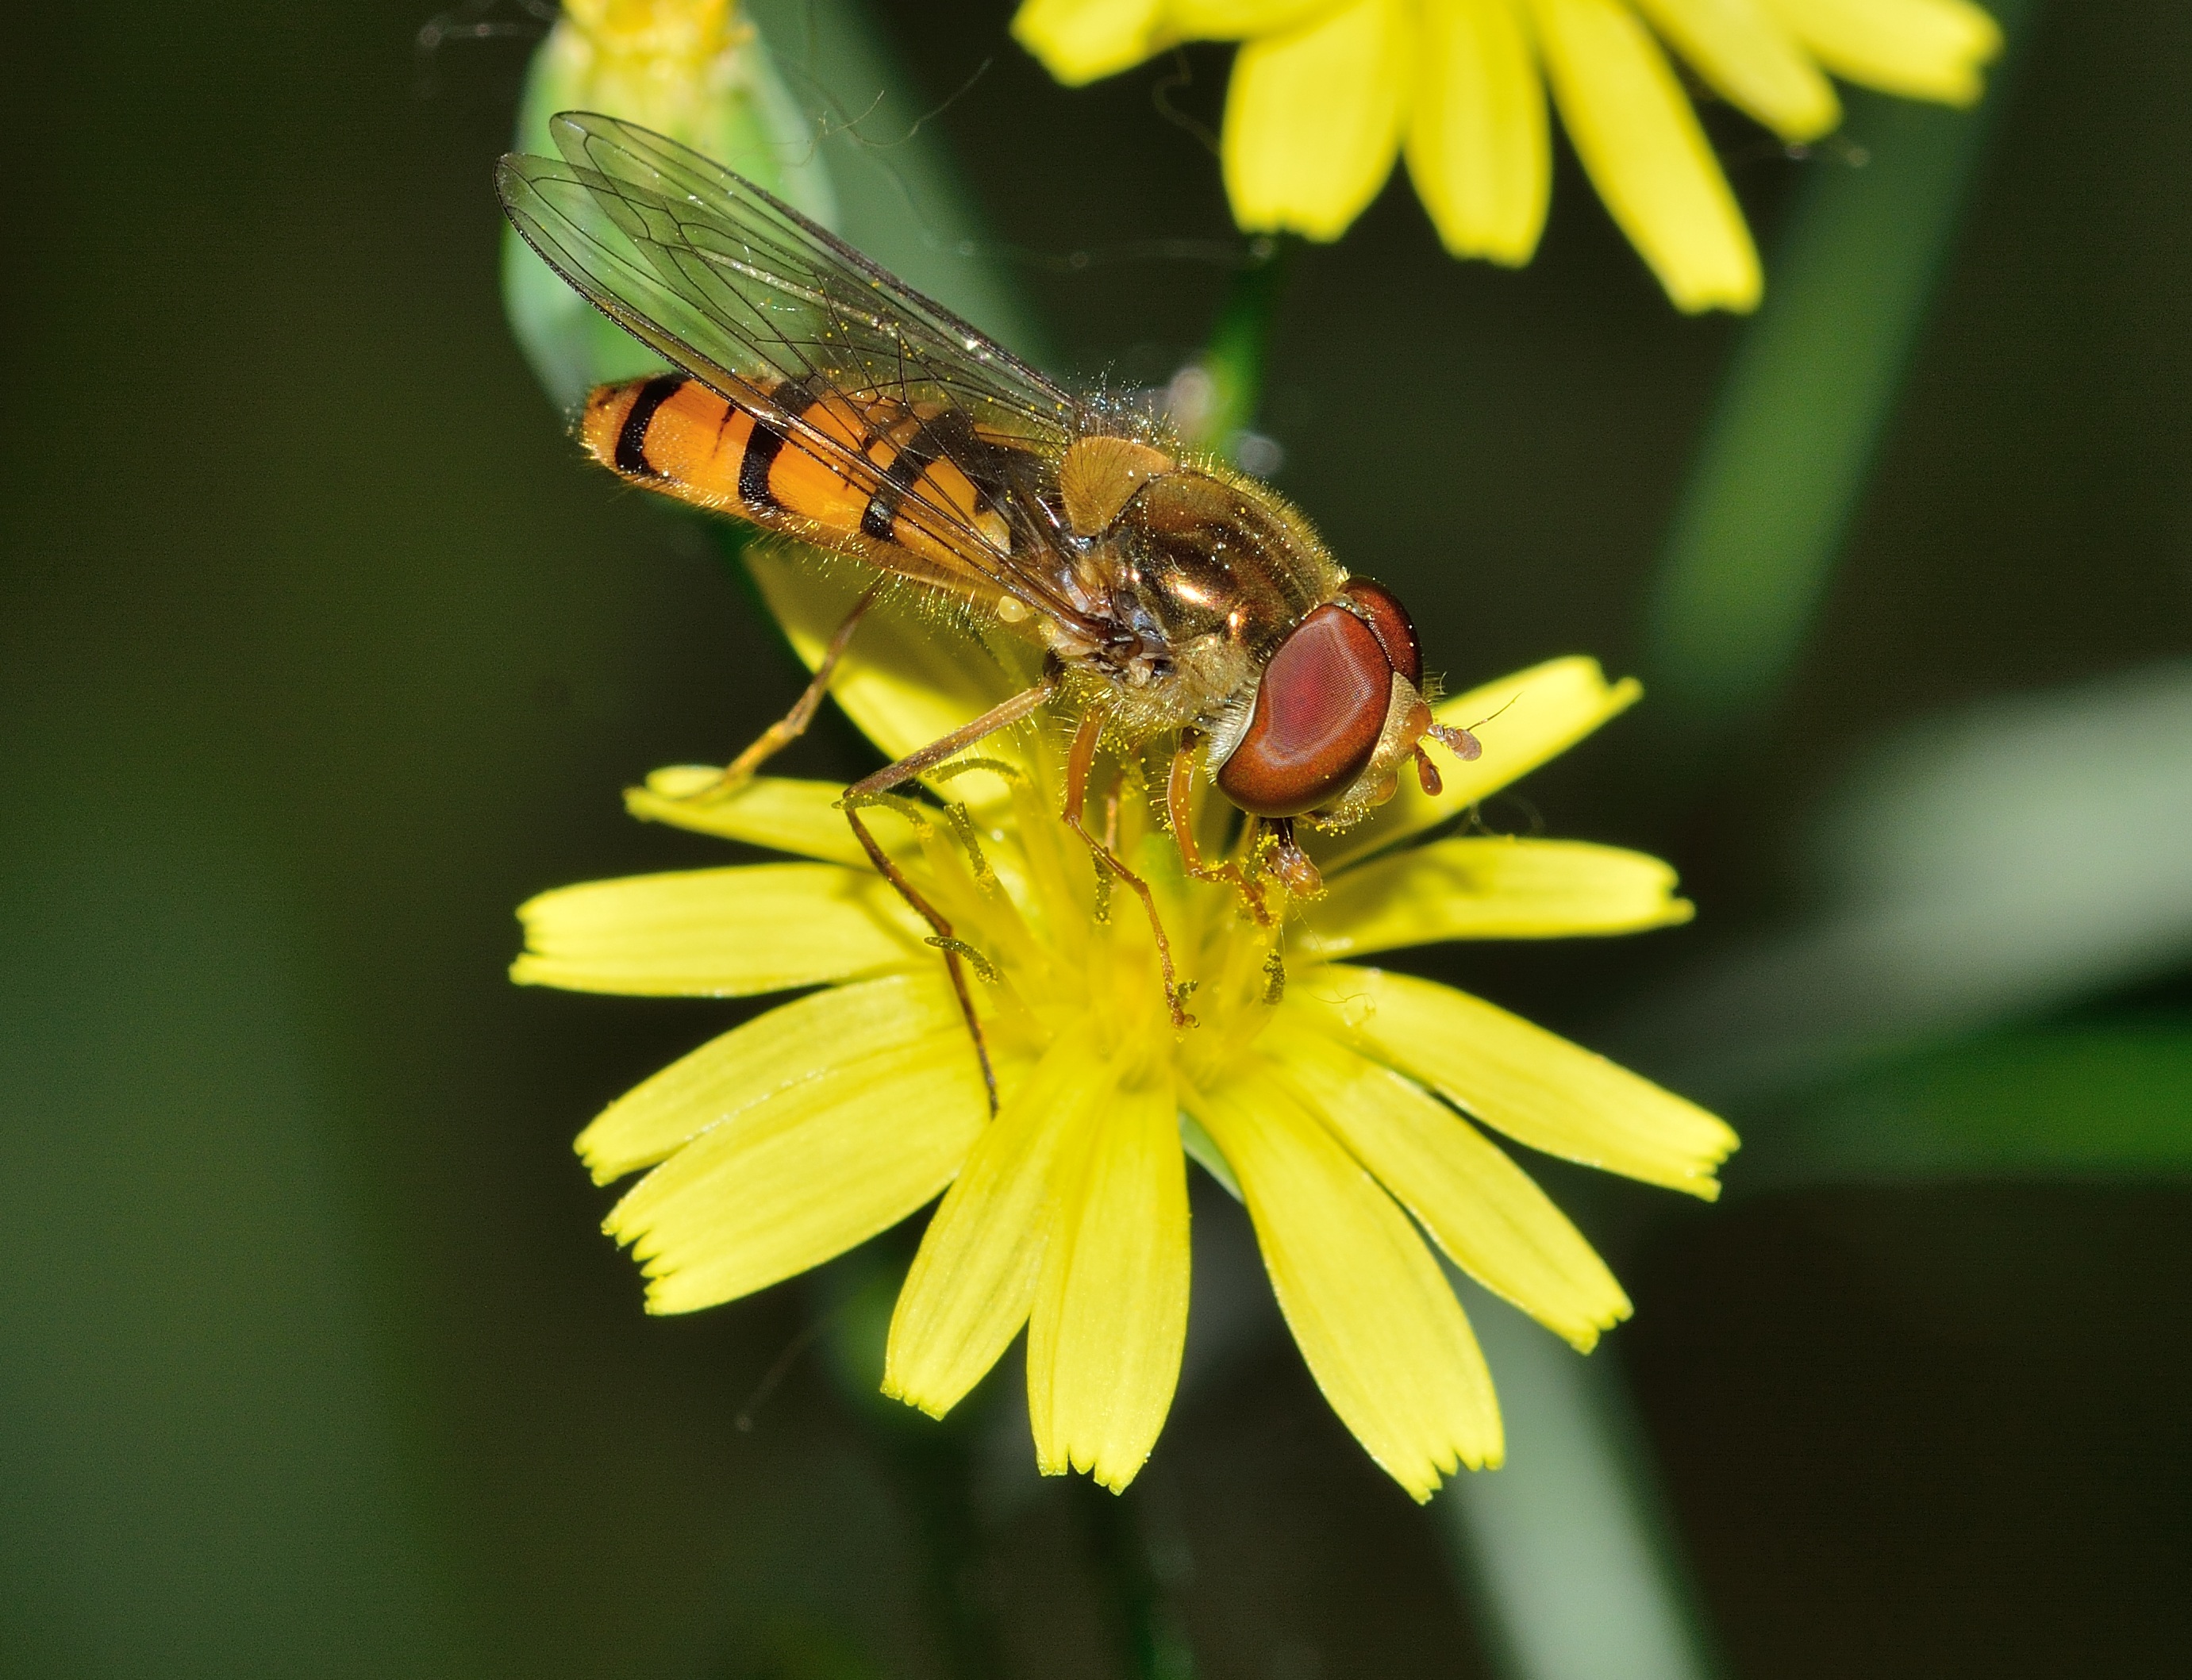
nature, plant, photography, flower, petal, fly, pollen, green, insect, botany, yellow, flora, fauna, invertebrate, wildflower, close up, bee, insects, nectar, diptera, macro photography, honey bee, episyrphus, balteatus, plant stem, membrane winged insect